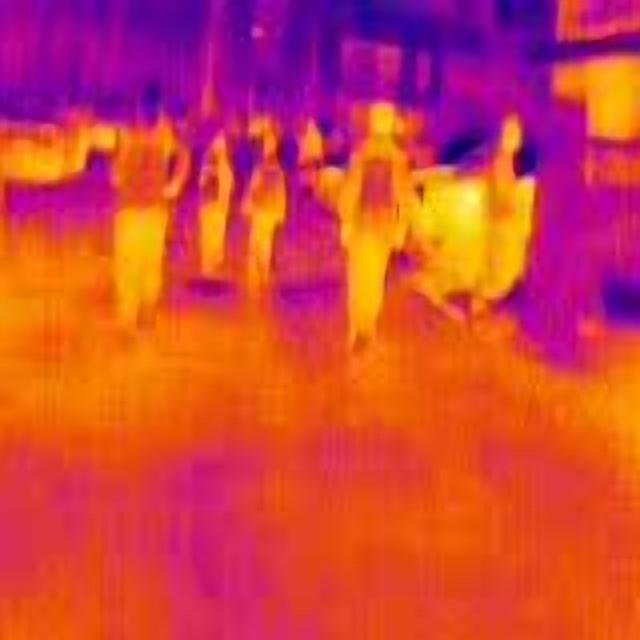
Detected objects:
label: person
label: person
label: person
label: person
label: person